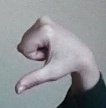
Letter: waw